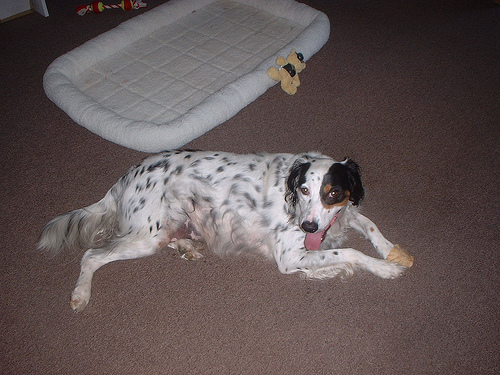
Breed: english setter